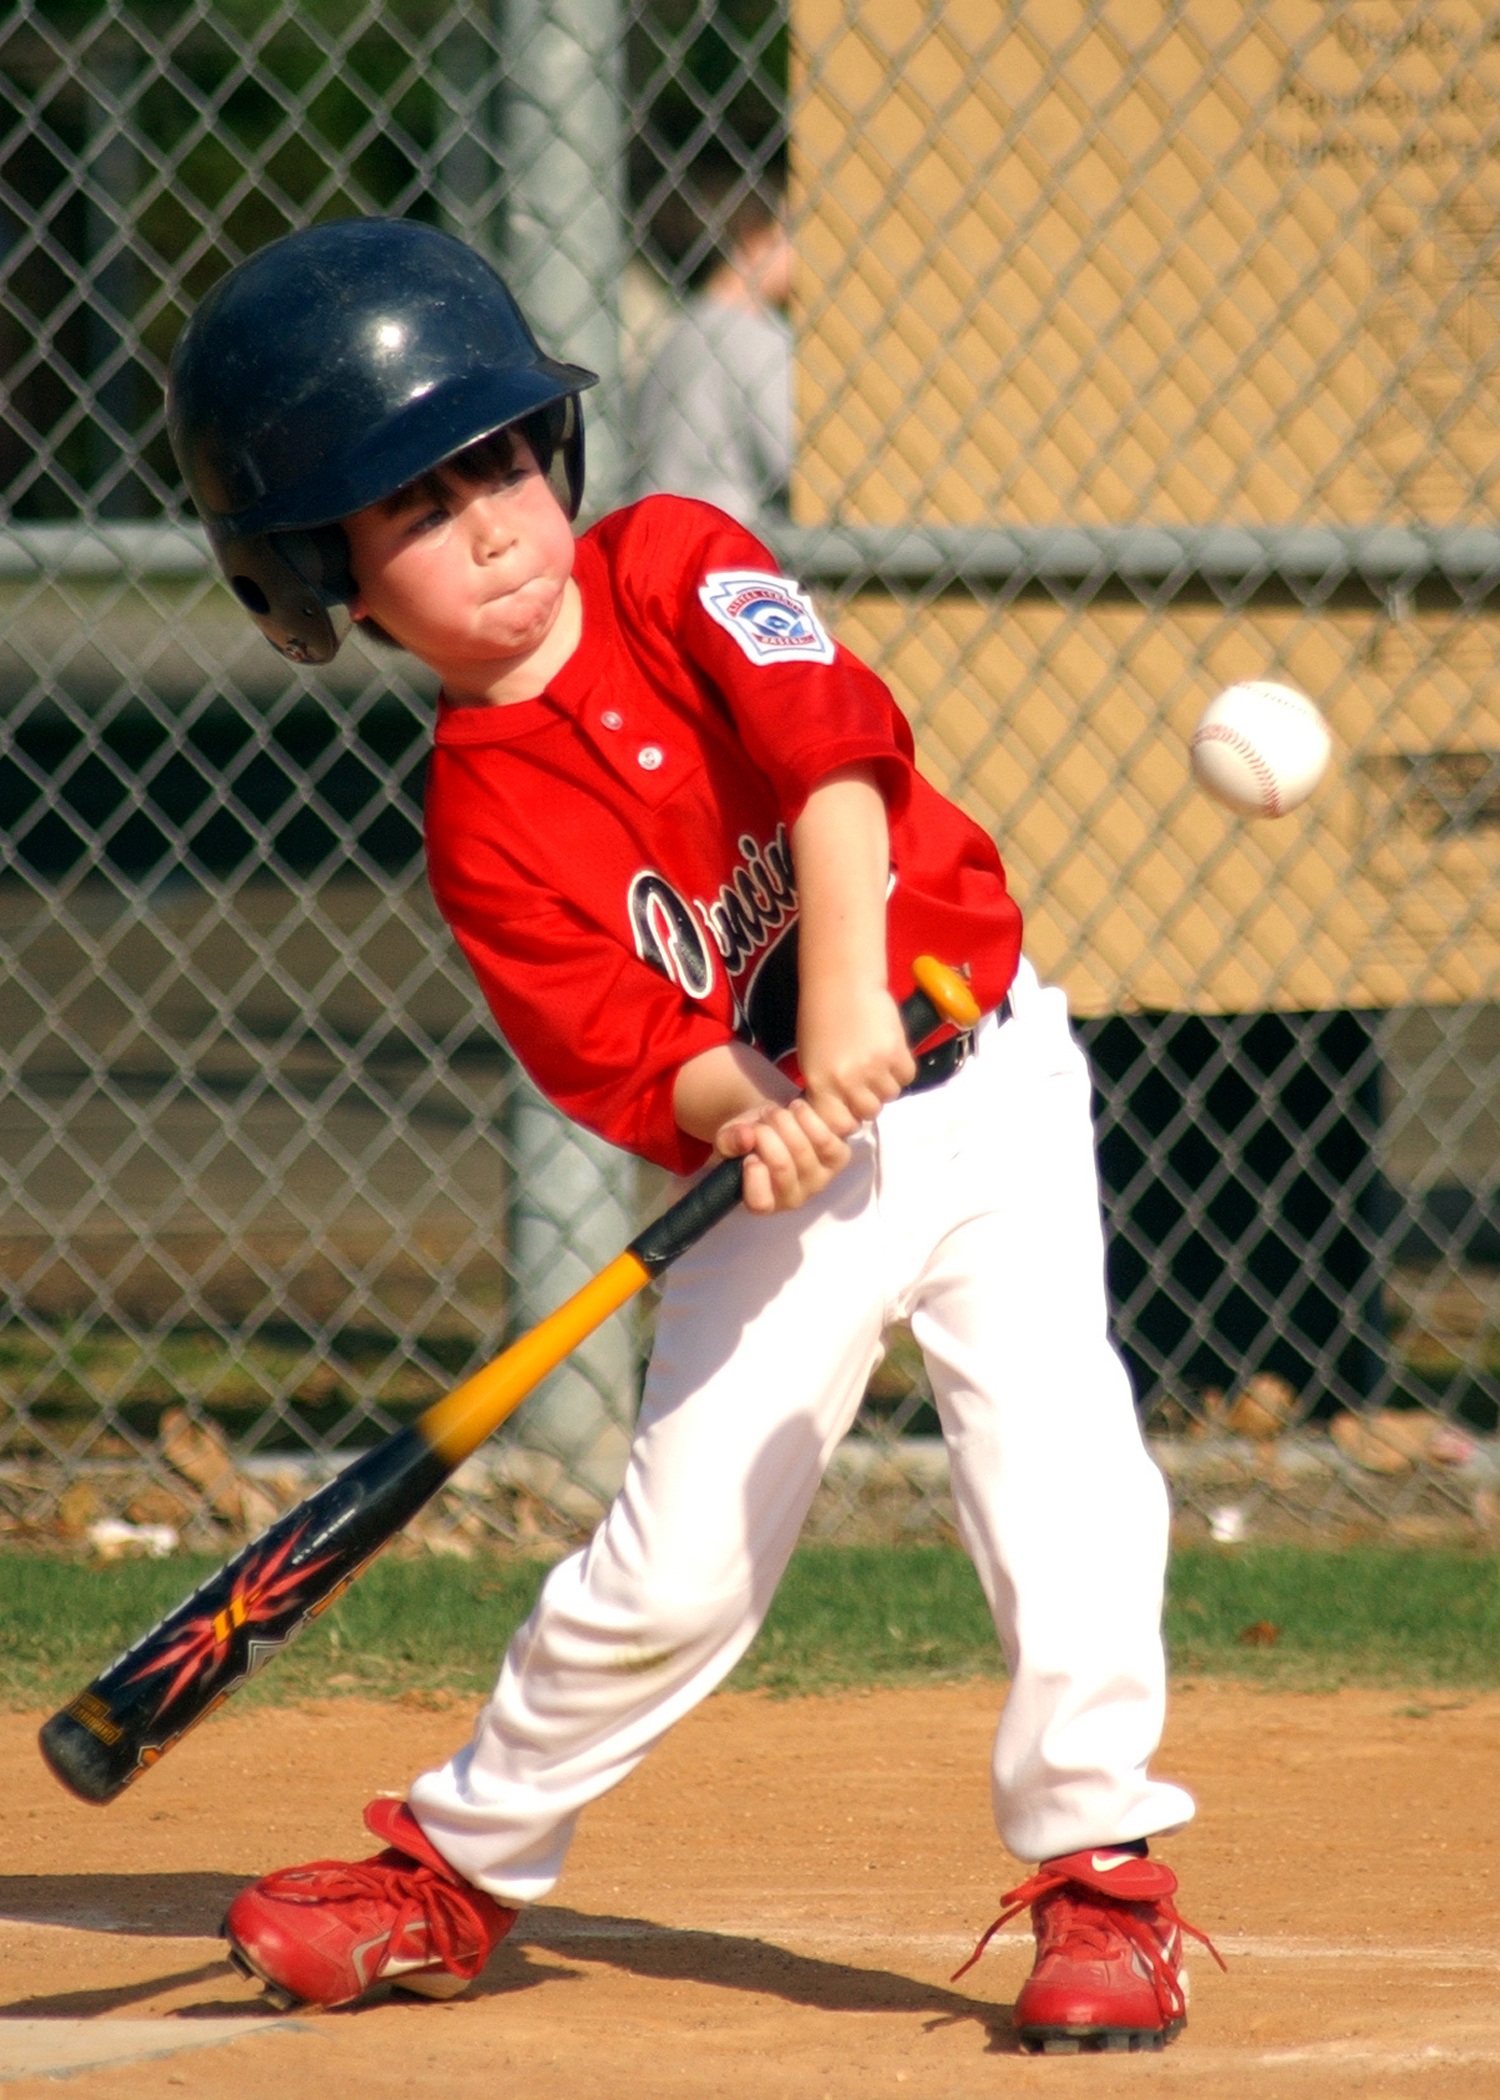
baseball, game, boy, youth, plate, player, baseball field, pitch, sports, pitcher, helmet, bat, baseball player, catcher, ball game, little league, hitter, team sport, infielder, college baseball, bat and ball games, baseball positions, college softball